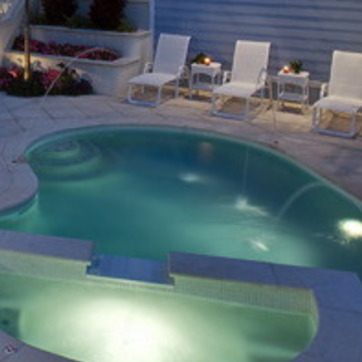
Material: water